Hope Temple

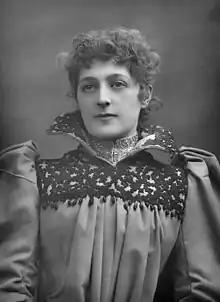
Hope Temple

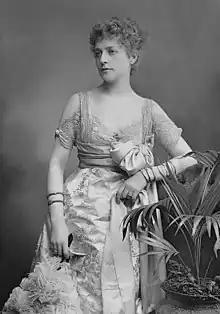
Hope Temple

Hope Temple, born as Alice Maude Davis (27 December 1859 – 10 May 1938) was an Irish songwriter and composer. She was also known as Mrs André Messager.